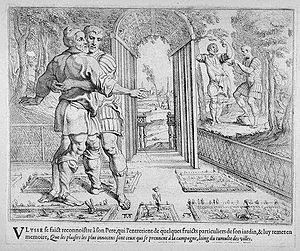
L’anagnorisis est proprement l'action de reconnaître ou la « reconnaissance », c'est-à-dire la découverte tardive d'une identité que l'on n'a pas su percevoir de prime abord ; elle est le moment décisif de ce que la narratologie moderne appelle la scène de reconnaissance. Le mot français « anagnorisis » n'est rien d'autre que le calque du grec ancien ἀναγνώρισις / anagnôrisis, substantif souvent remplacé, à partir de l'époque hellénistique, par son doublet masculin ἀναγνωρισμός / anagnôrismos; les deux termes sont dérivés du verbe ἀναγνωρίζειν / anagnôrizein « reconnaître », et ont pour quasi-synonyme ἐπίγνωσις / epignôsis, du verbe ἐπιγινώσκειν / epiginôskein. L'équivalent latin du grec ἀναγνώρισις ou ἀναγνωρισμός est recognitio, ou son synonyme moins courant agnitio.